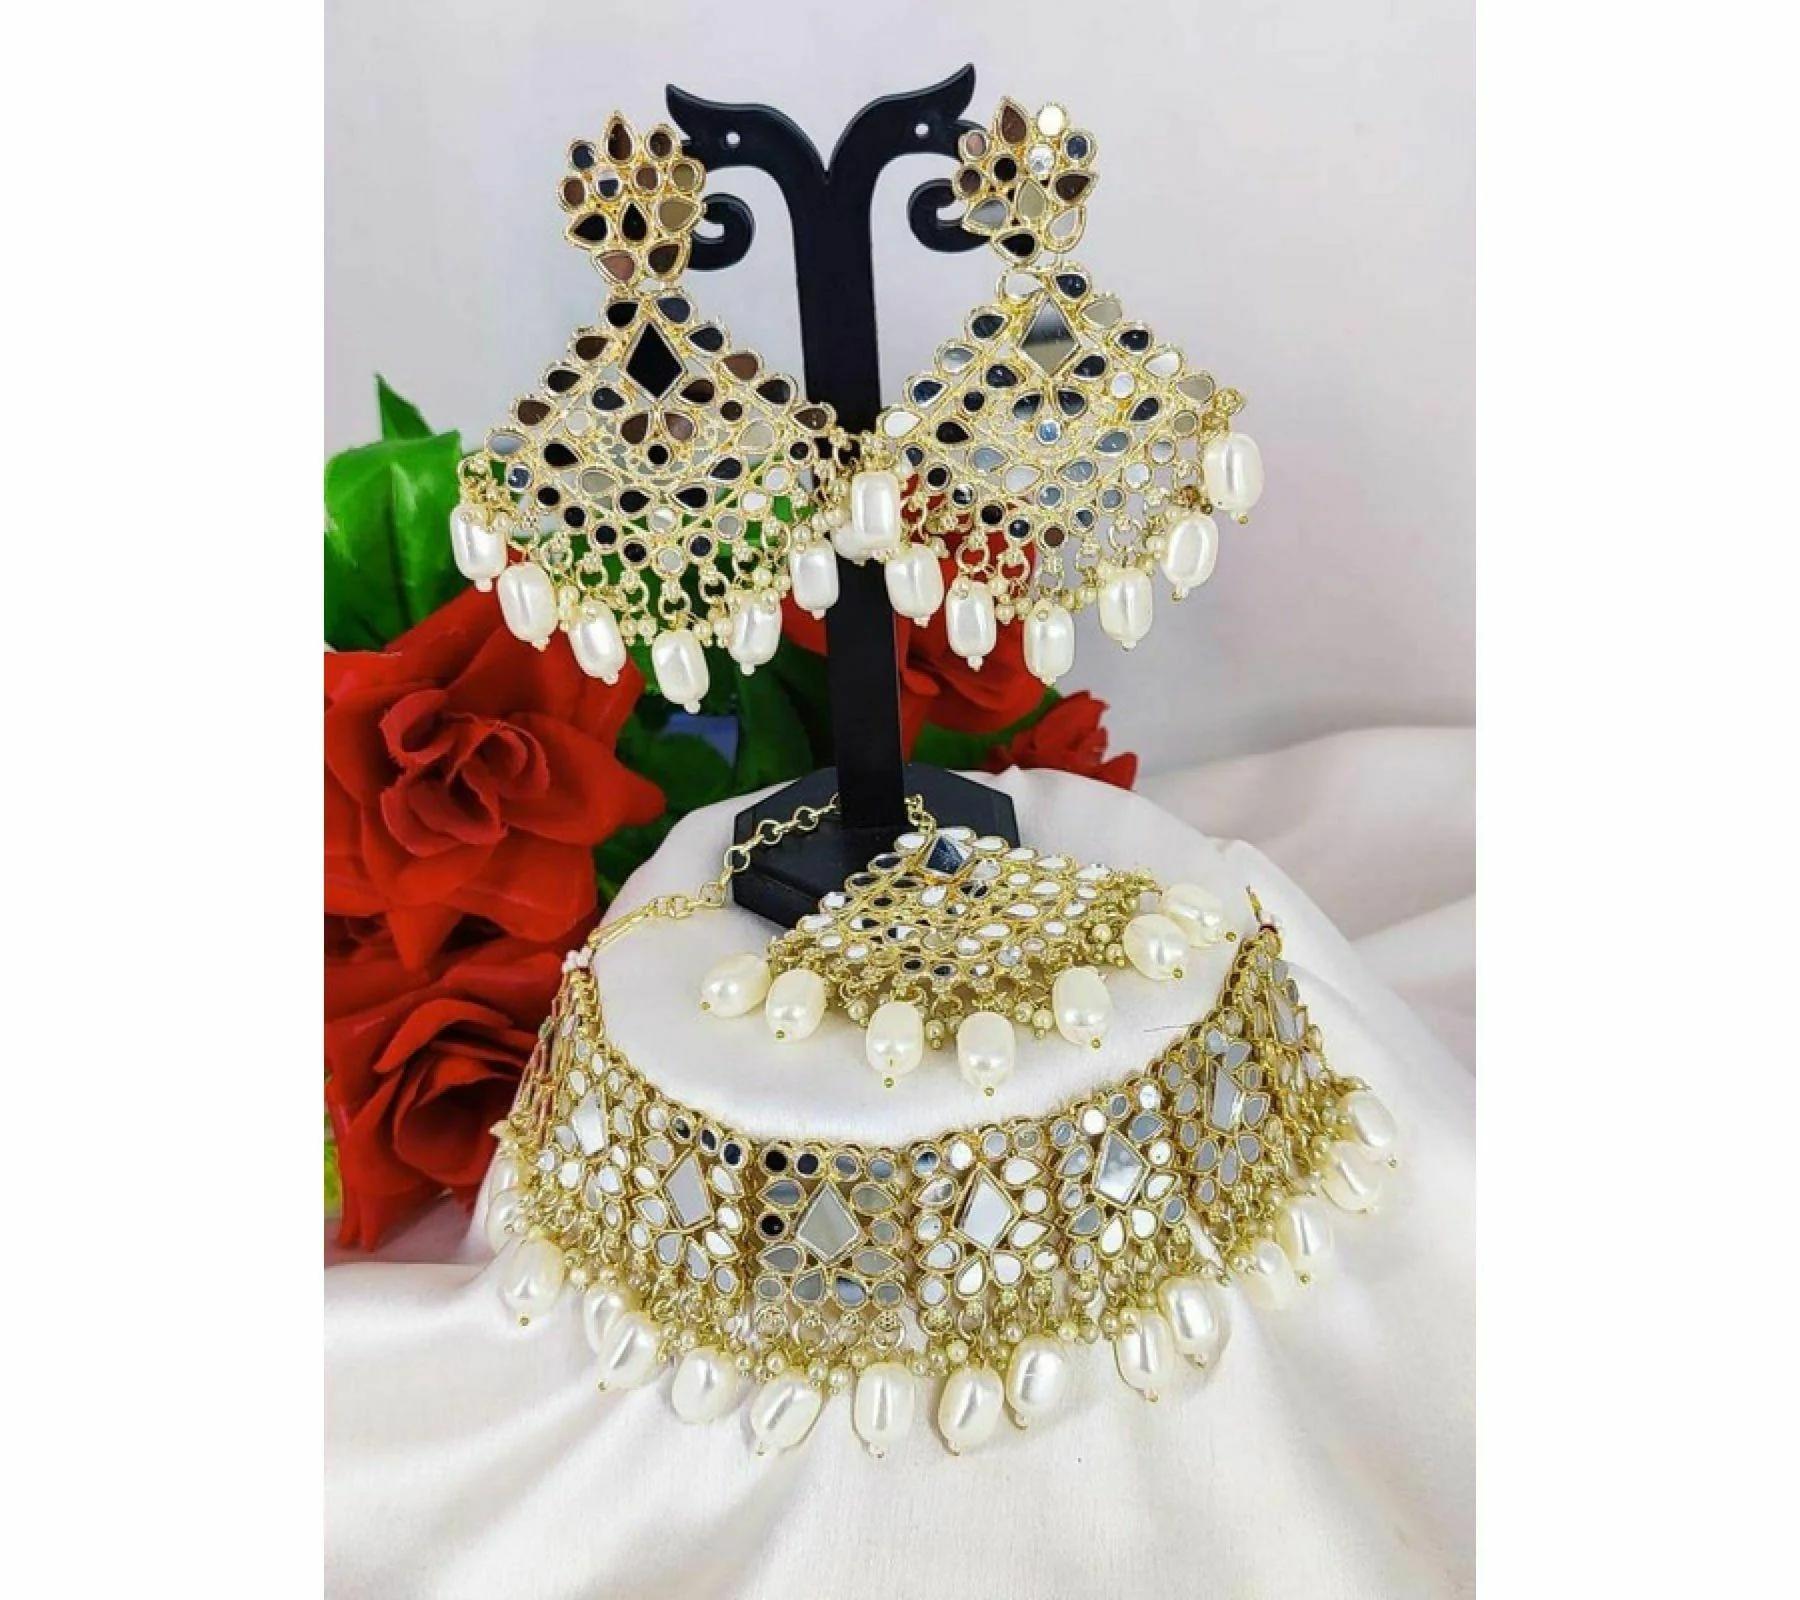
 Gyaan Jewels Handmade Alloy Necklace, Earring and Maang Tikka Set White, Gold (Women) (Pack of 1) Free Size
Type: Necklaces
Brand: Gyaan Jewels
Price: Rs. 821
 Gyaan Jewels Handmade Alloy Necklace, Earring and Maang Tikka Set White, Gold (Women) (Pack of 1)
Features: These are very easy to use being lightweight and has a design which makes it very comfortable,Superior quality and skin friendly,Made from premium quality material this product assures to remain in its original glory even after years of usage,Perfect gift ideal valentine, birthday, anniversary gift your loved ones
Included: Mirror stone alloy material necklace_5